China National Convention Center

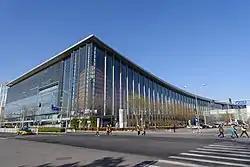
China National Convention Center Phase 1 in 2021

The China National Convention Center, previously known as the Olympic Green Convention Center is a convention center located in the Olympic Green in Beijing.